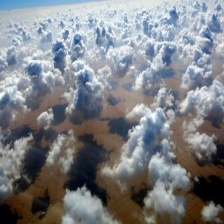
Cloud type: Cumulonimbus